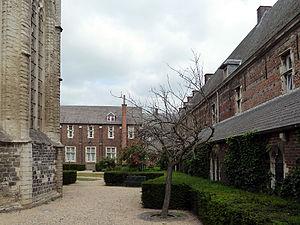
Le terme de béguinage peut désigner soit une communauté autonome de religieuses, en particulier en Europe du Nord, soit un ensemble de bâtiments intégrés, généralement construits autour d'une cour arborée, hébergeant une telle communauté, et comprenant non seulement les installations domestiques et monastiques, mais aussi des ateliers utilisés par la communauté, et une infirmerie.